Representation theory of the Lorentz group

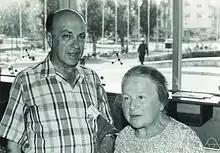
Richard Brauer and wife Ilse 1970. Brauer generalized the spin representations of Lie algebras sitting inside Clifford algebras to spin higher than . Photo courtesy of MFO.

In general representation theory, if is a representation of a Lie algebra formula_107 then there is an associated representation of formula_107 on , also denoted , given by